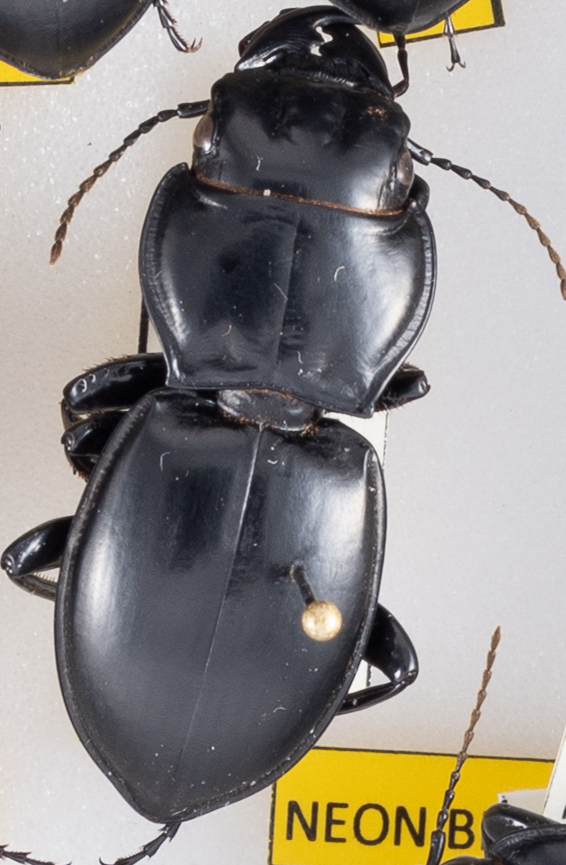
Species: Pasimachus californicus
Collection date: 2022-11-02
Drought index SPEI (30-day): -0.086
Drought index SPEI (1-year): -2.09
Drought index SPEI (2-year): -1.28